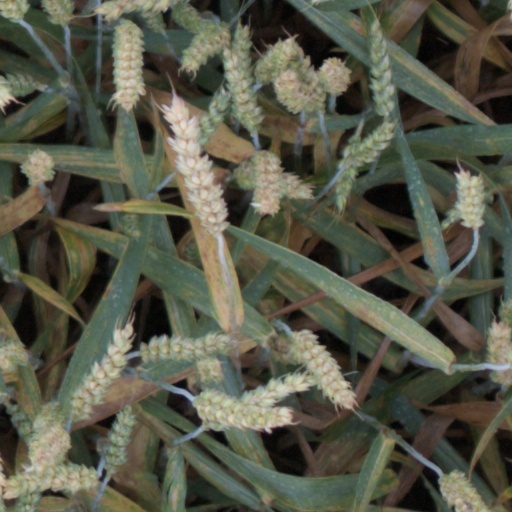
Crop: wheat